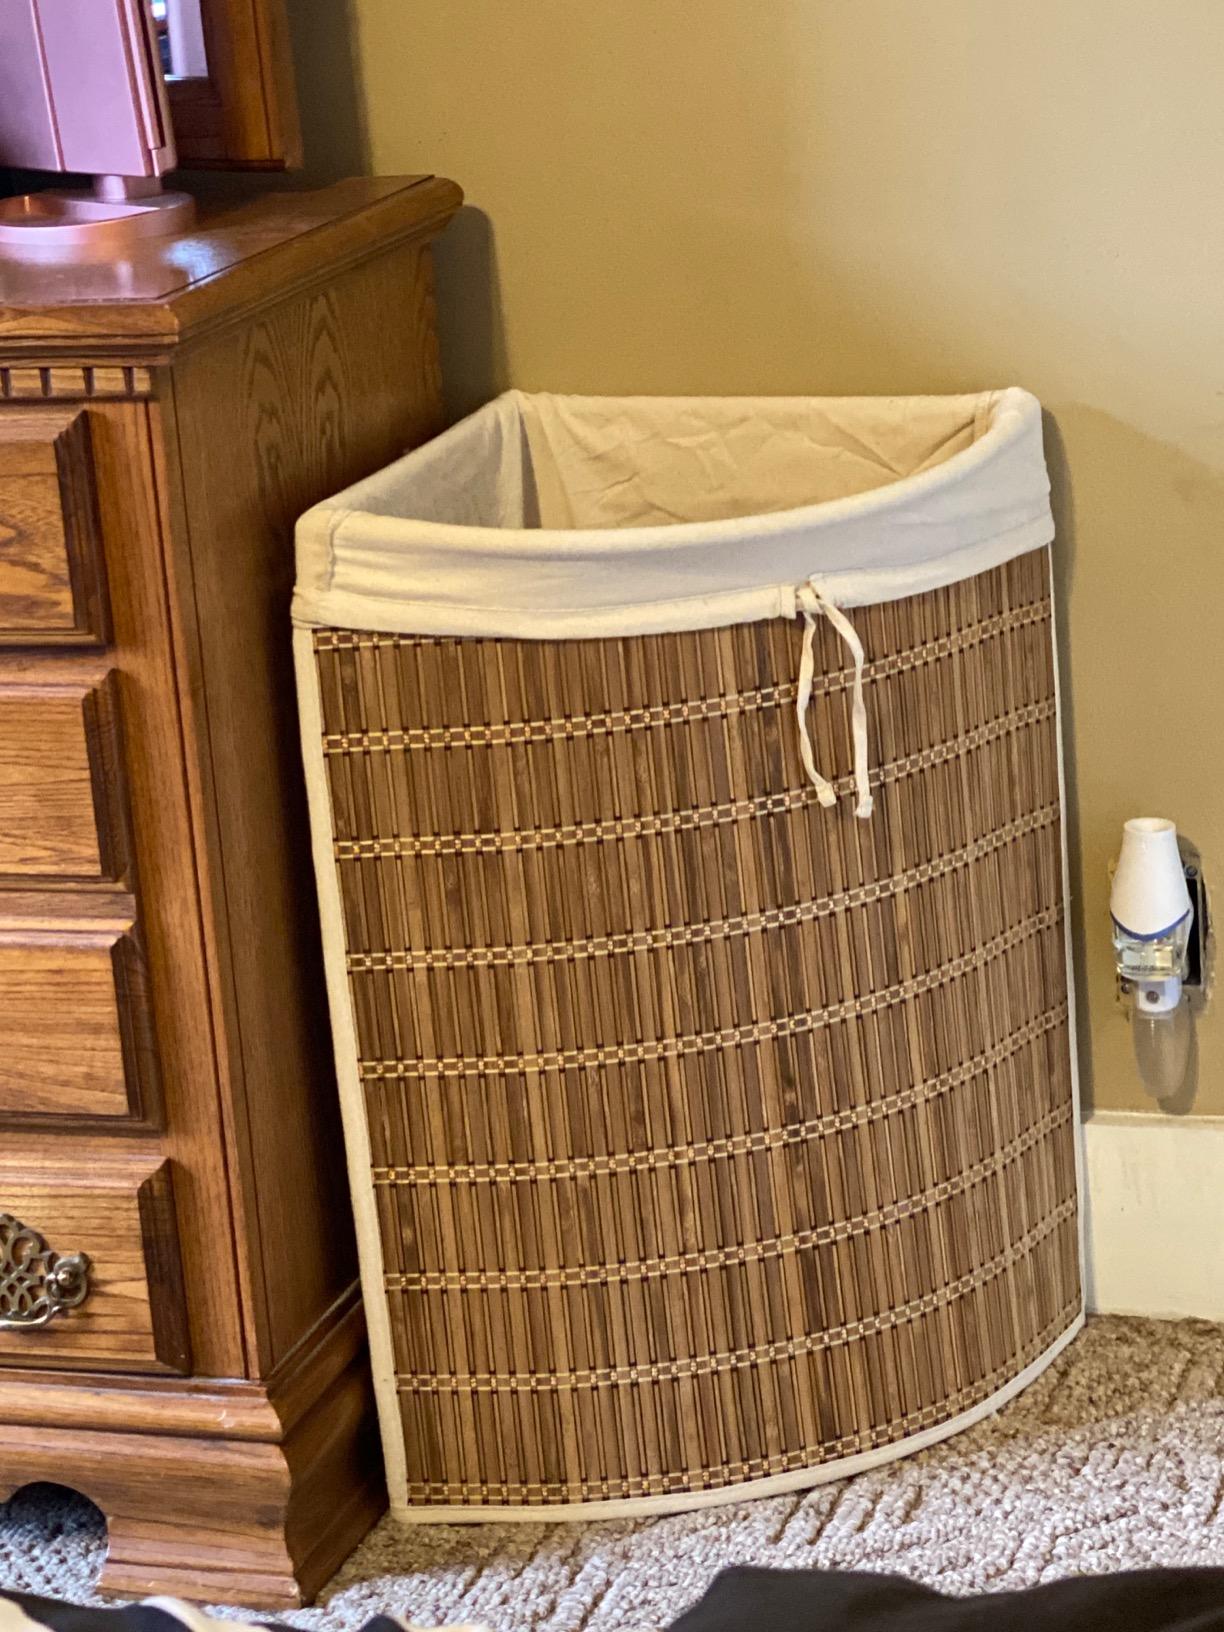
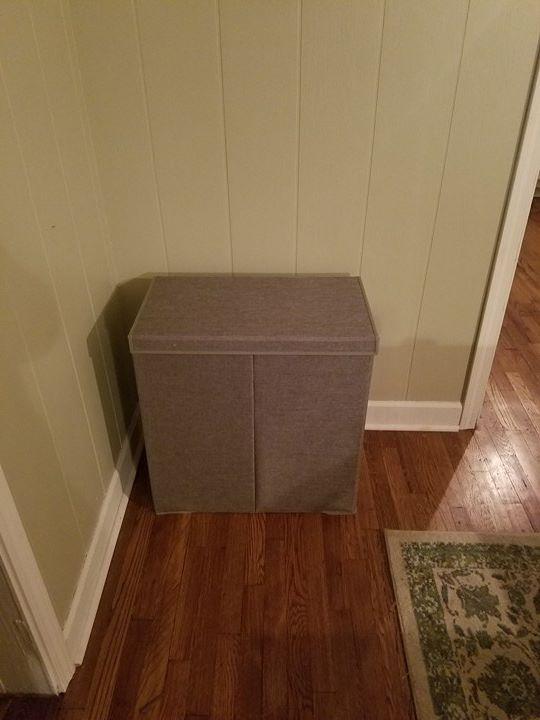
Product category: items_hamper
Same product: no